Nissan Leaf (first generation)

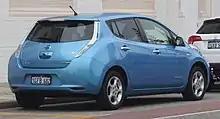
2013 Nissan Leaf (ZE0 MY13) hatchback (Australia)

Upon publicising the new sounds, the U.S. National Federation of the Blind commented that "while we were pleased that the alert existed, we were unhappy that the driver could turn it off." In the United Kingdom, compliance with local regulations necessitated the removal of the Leaf's electric warning sound, as the law mandates the capability to disable any hazard warning sound between 11:00 pm and 6:00 am—a feature not supported by the Leaf's audible warning system.